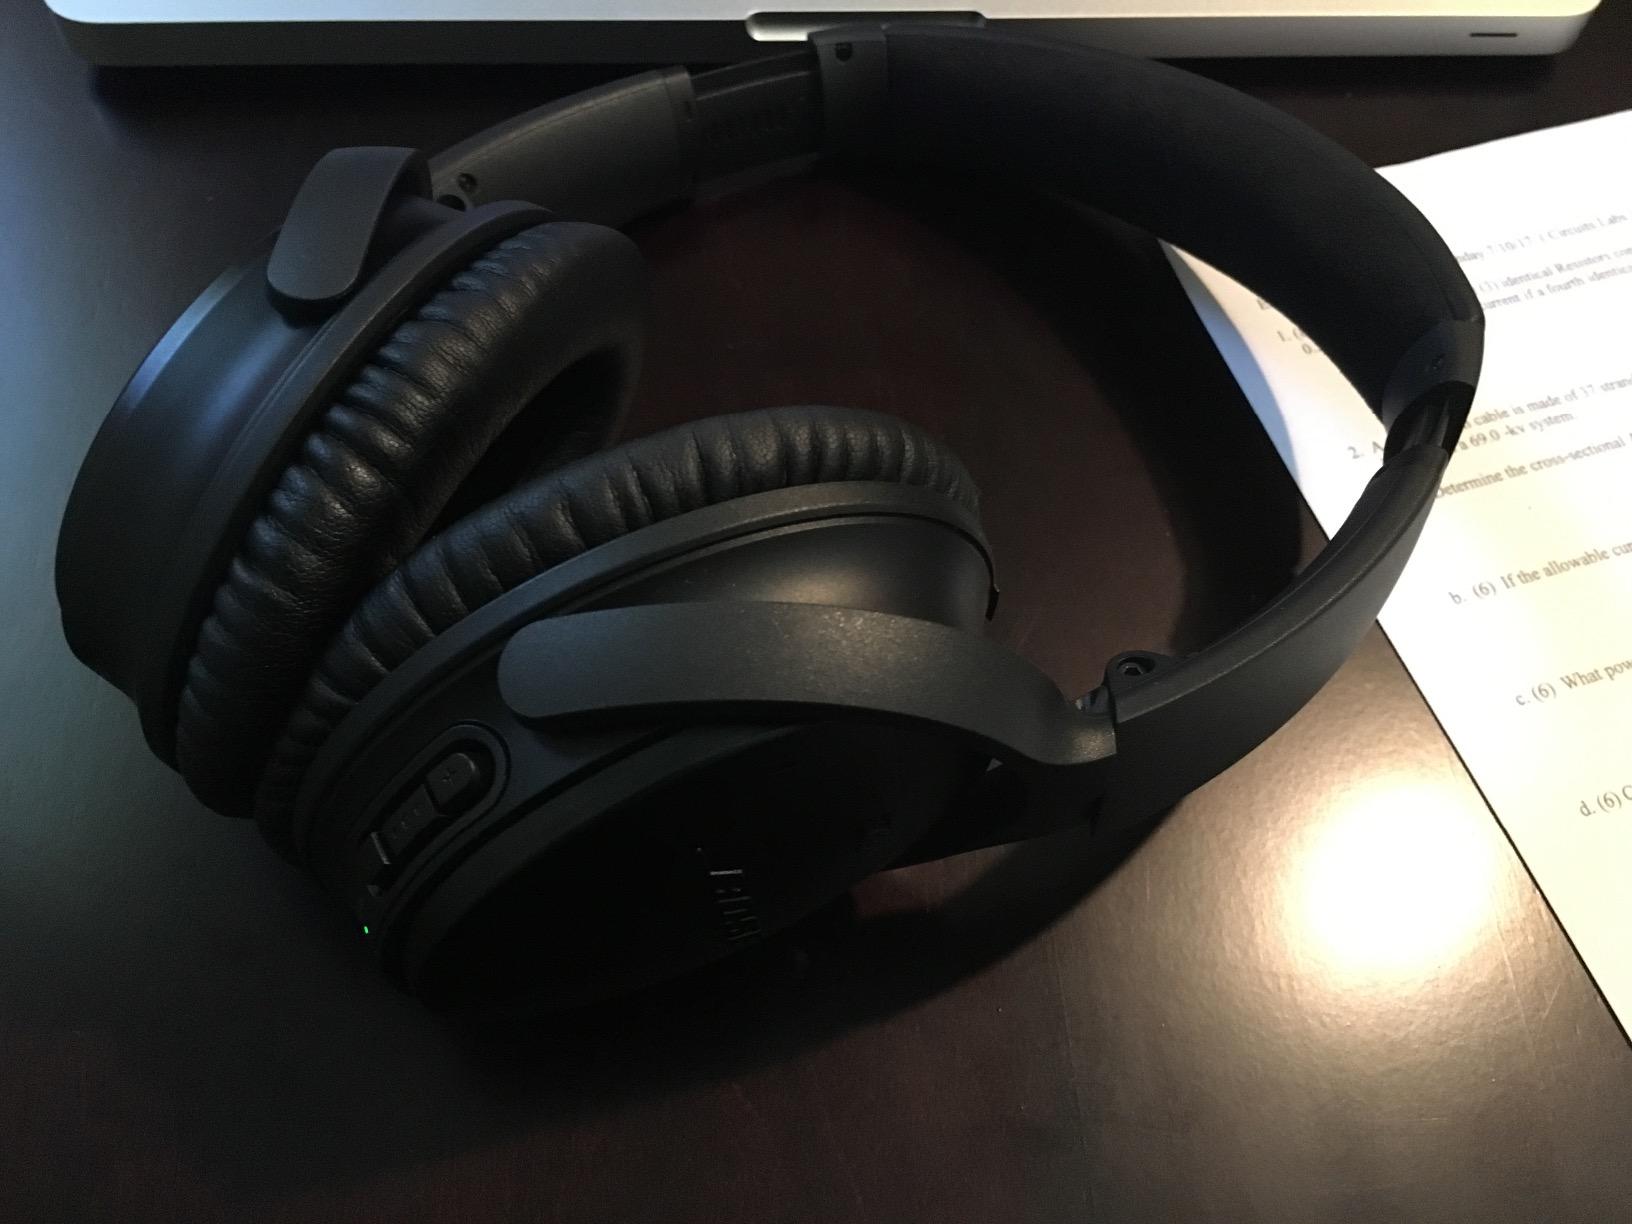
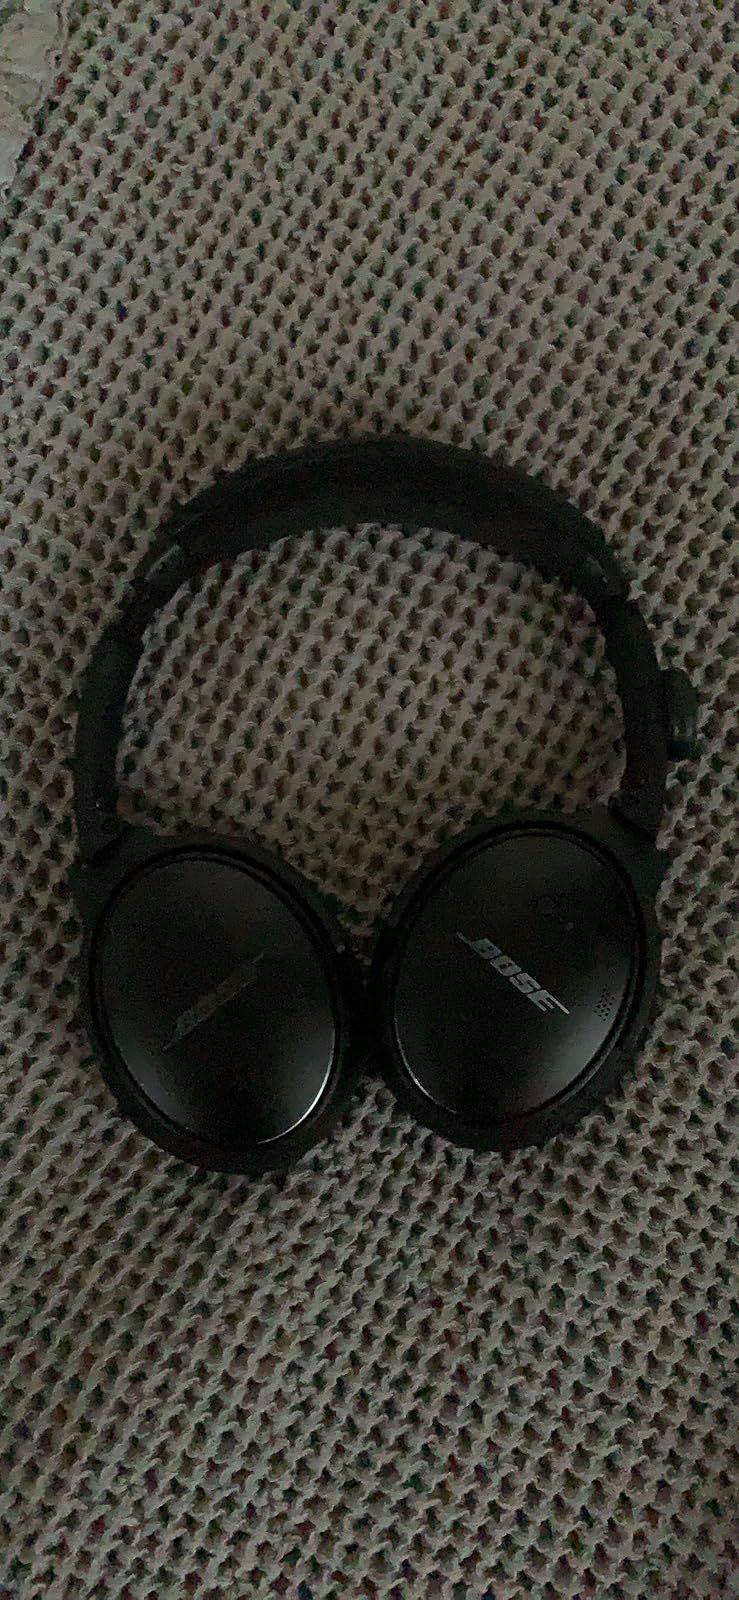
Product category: headphones
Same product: yes